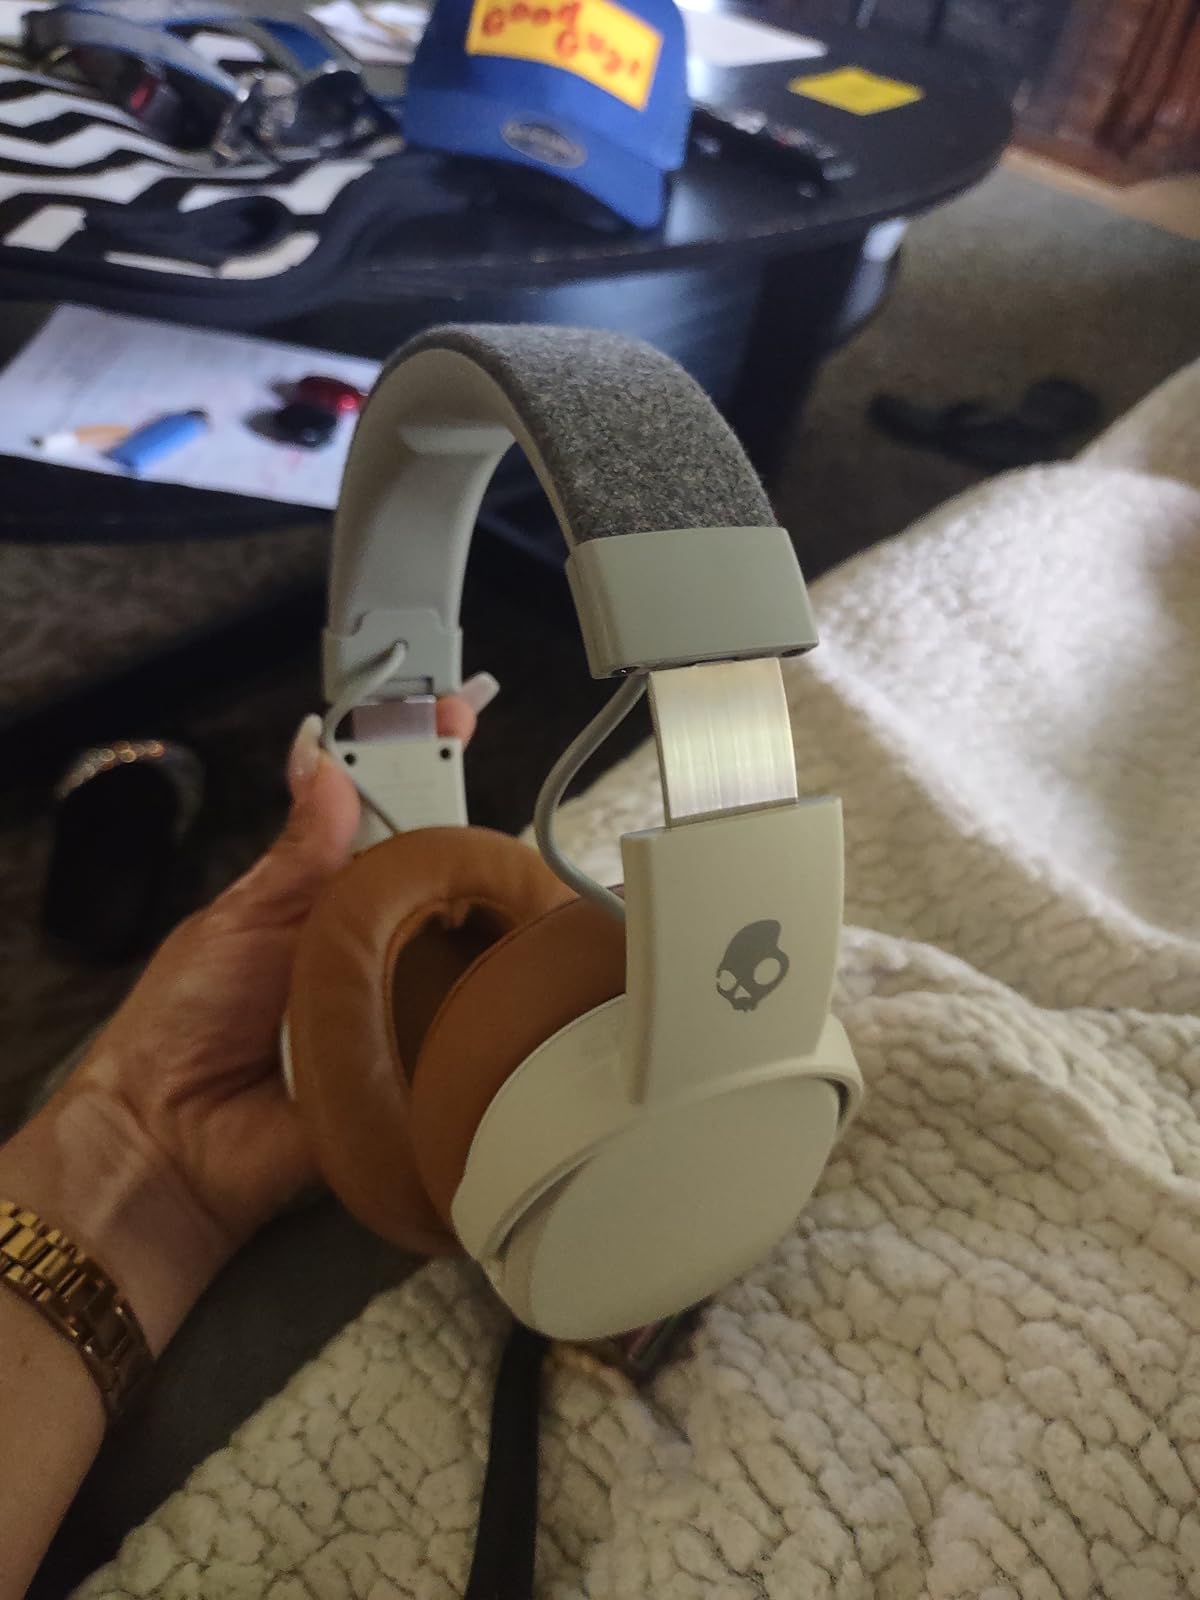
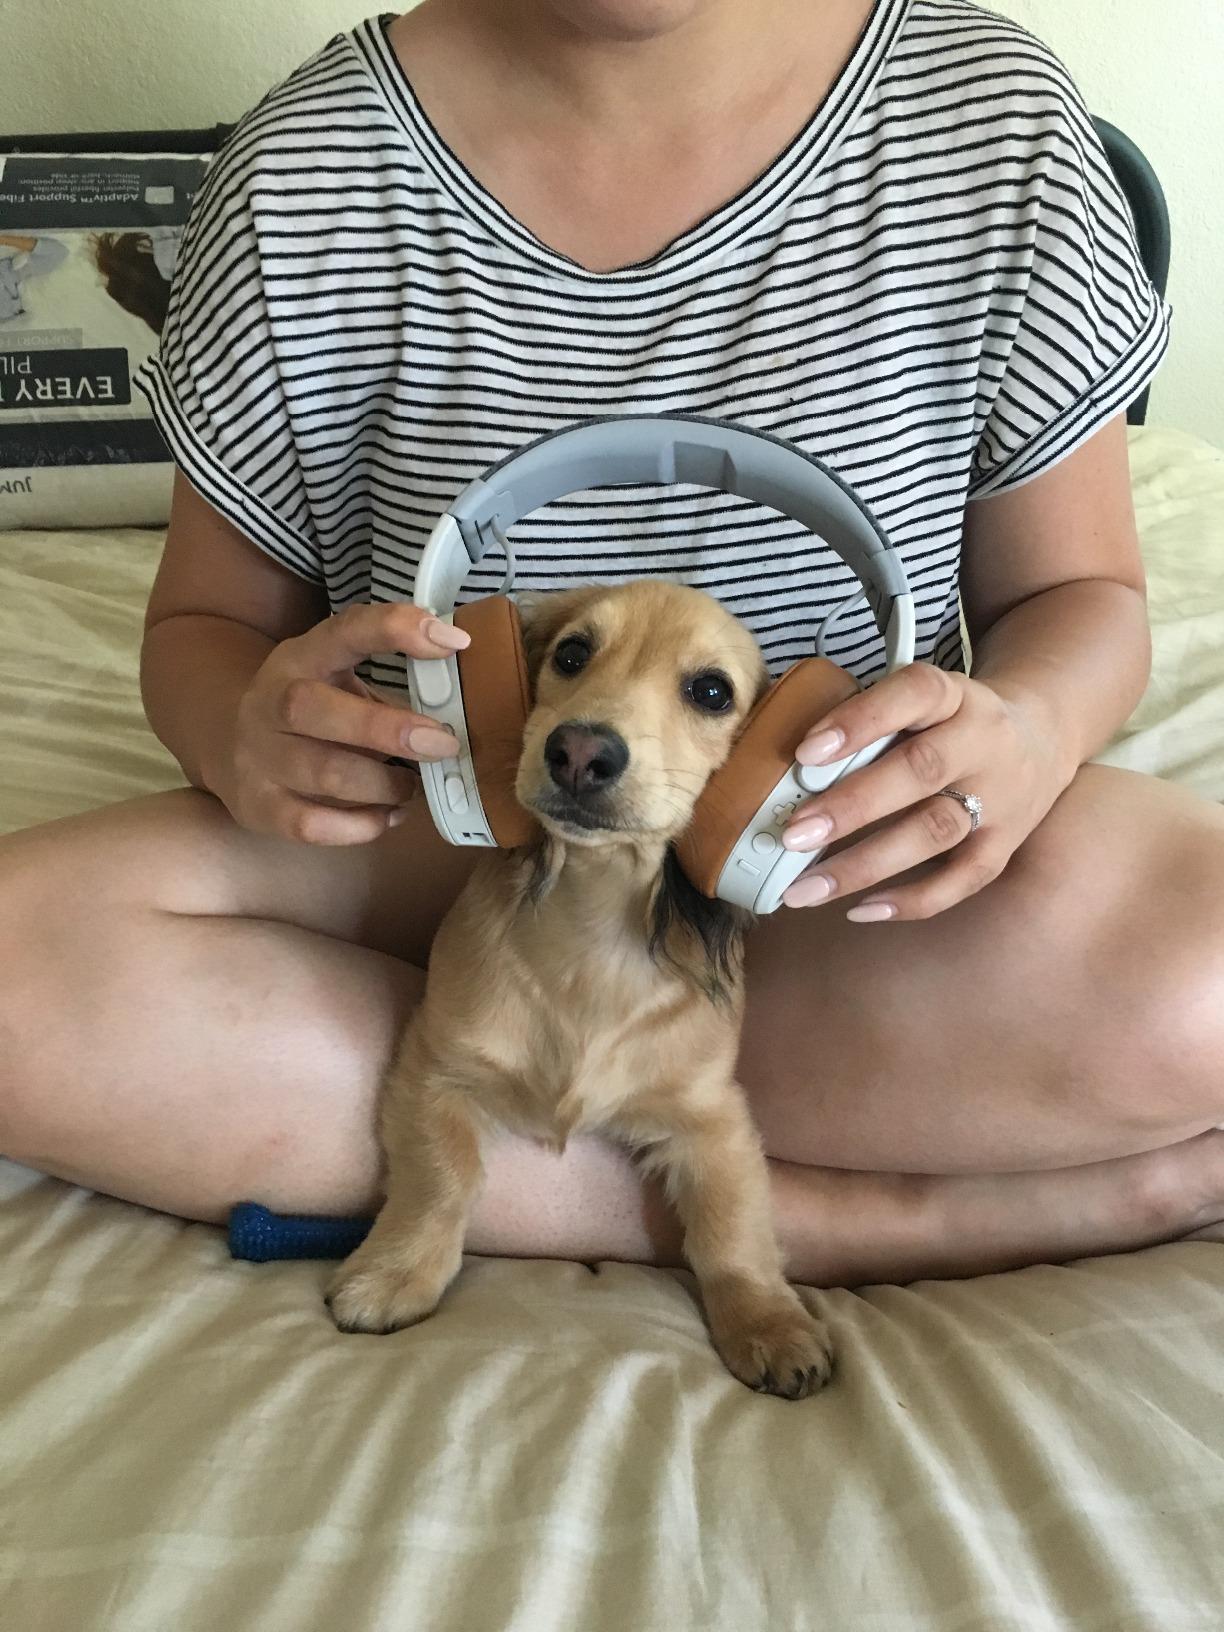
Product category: headphones
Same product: yes